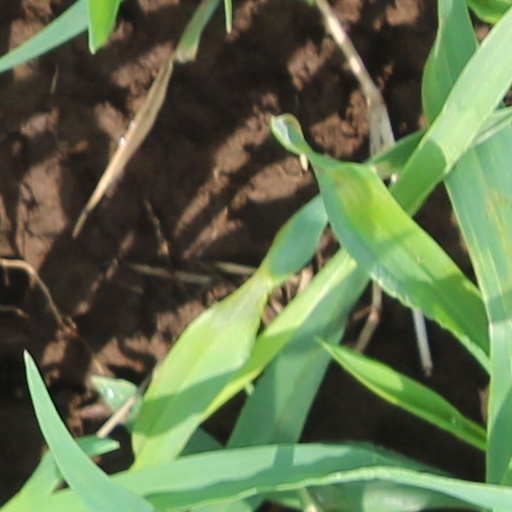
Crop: wheat